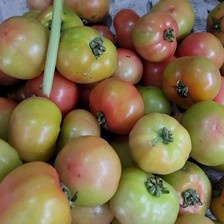
Label: tomato